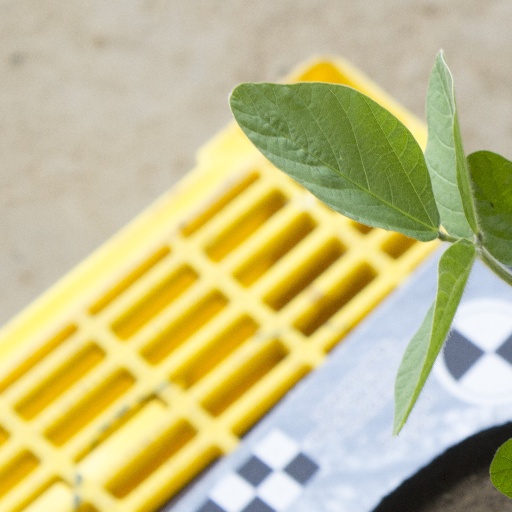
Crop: soybean